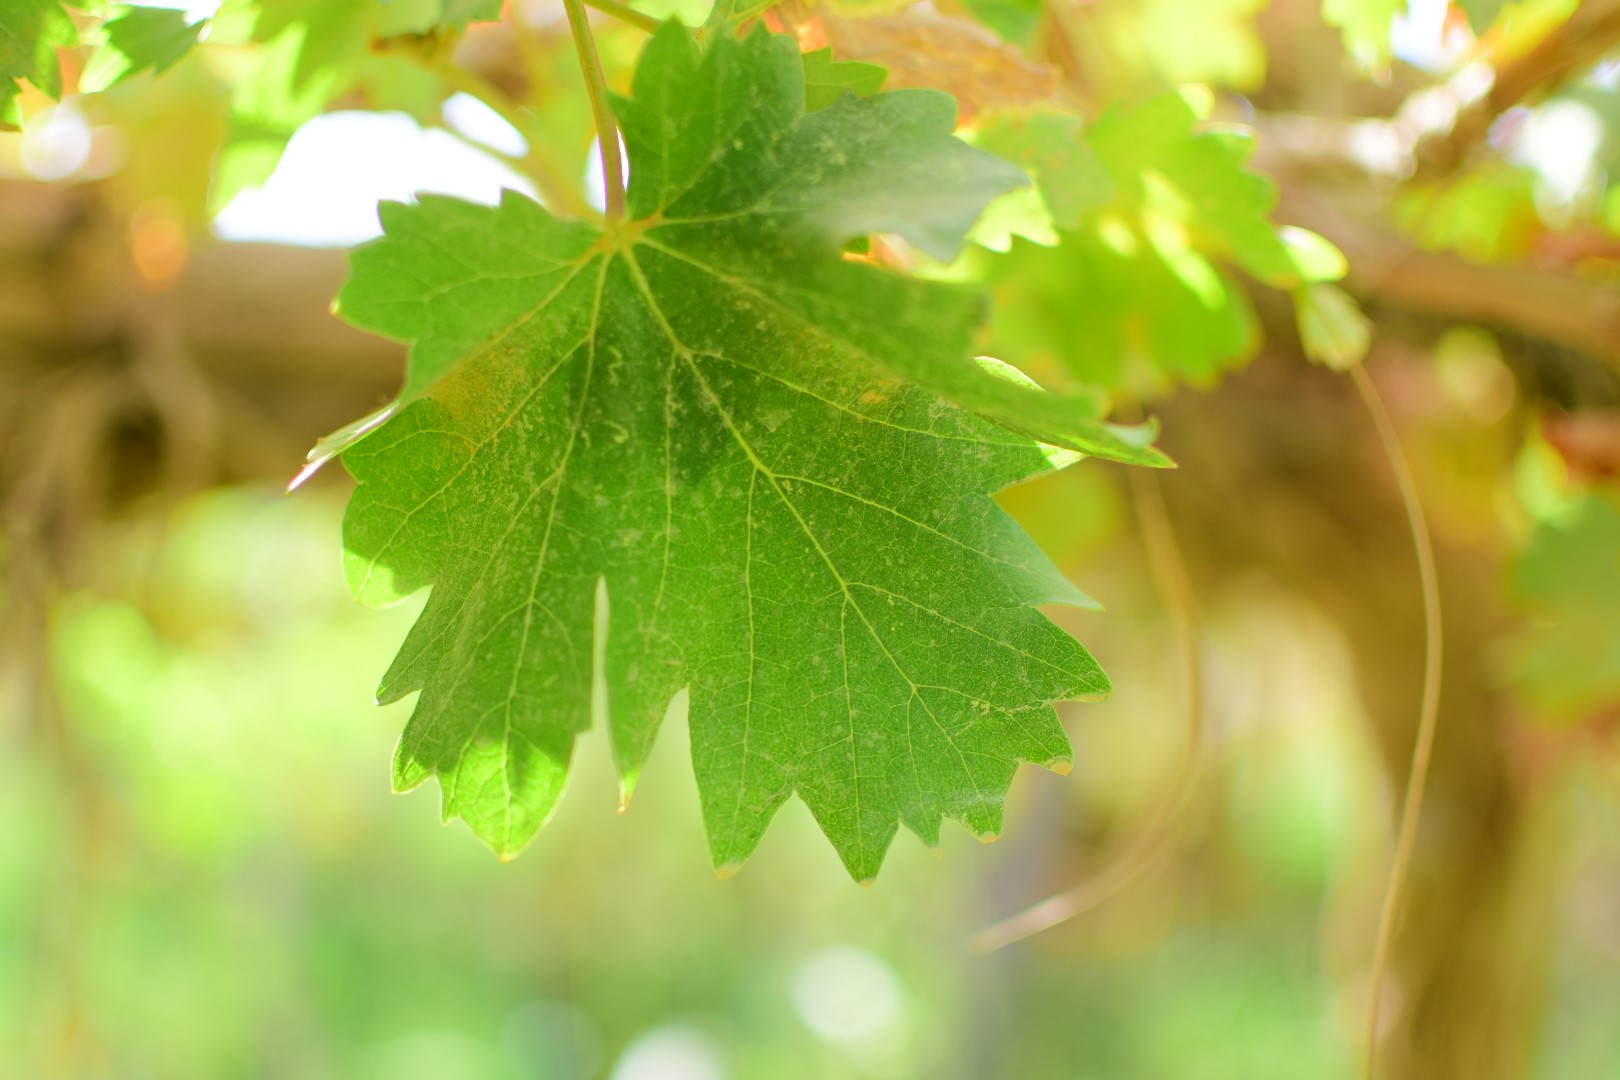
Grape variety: Shdah